Alset GmbH

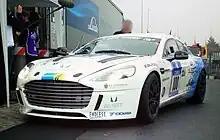
Long distance hydrogen-powered racer

The engine of the Aston Martin Rapide S used for the Hydrogen Hybrid application was a twin-turbocharged 6-litre V12 engine that can generate and reach a top speed of . It competed in the experimental E1-XP2 class.